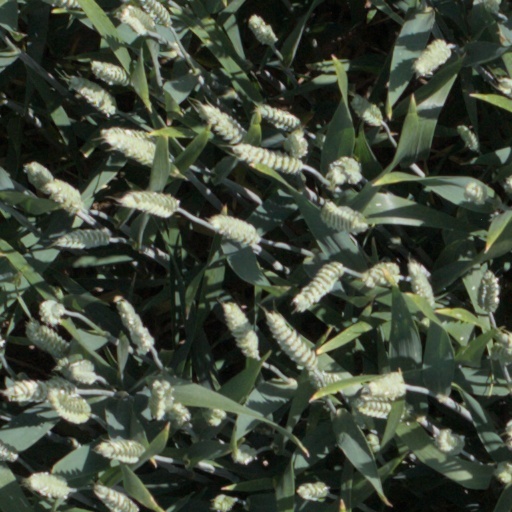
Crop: wheat